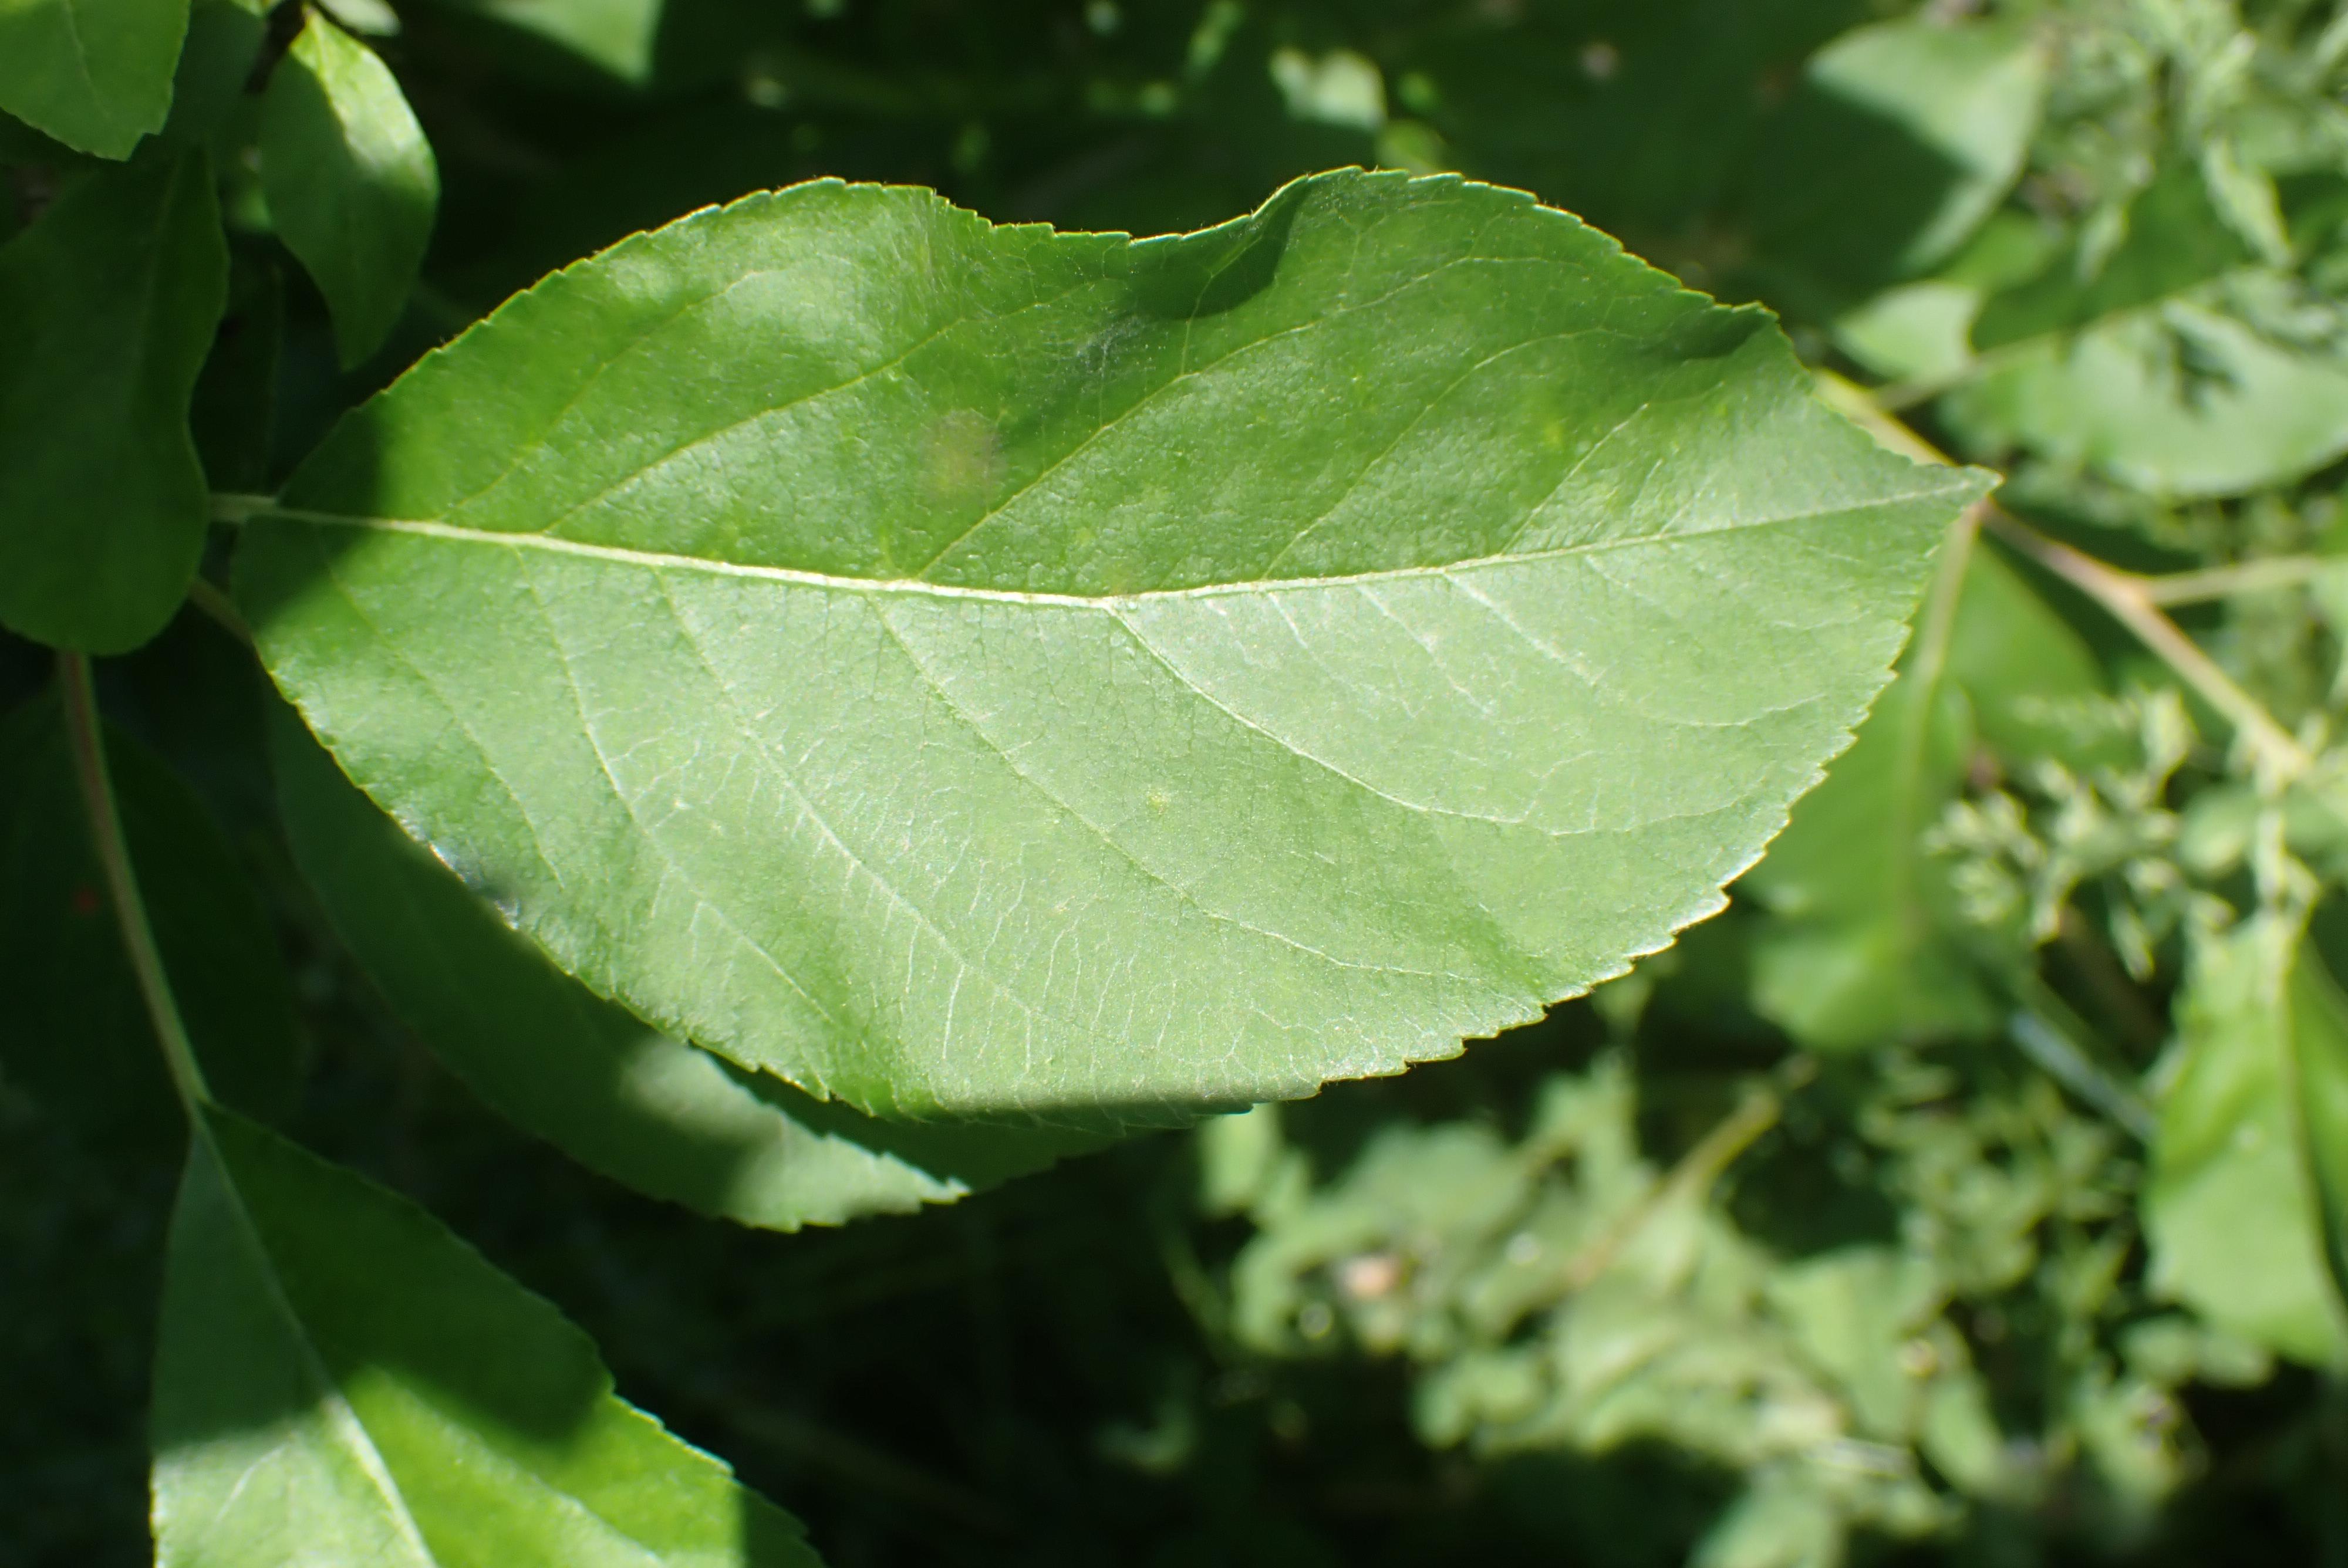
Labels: scab